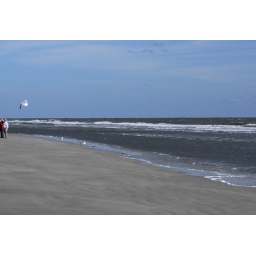
The people standing there were surprised by the bird coming at them.